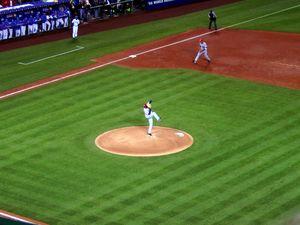
Le Angel Stadium of Anaheim est un stade de baseball situé à Anaheim dans la banlieue de Los Angeles, en Californie.
La Classique mondiale de baseball 2006 est une compétition mondiale de baseball qui se déroule tous les quatre ans. La première édition eu lieu du 3 mars 2006 au 20 mars 2006 aux États-Unis, au Japon et à Porto Rico. Seize équipes réparties en quatre groupes s'affrontaient :